Rogun Dam

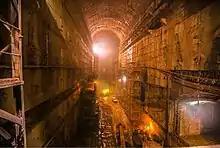
Cavern Construction

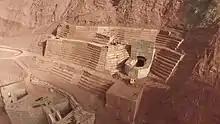
Rogun Dam Construction

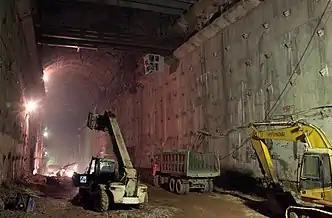
Construction of main caverns of Rogun Dam hydro electric power plant

In 2010, Tajikistan launched an IPO to raise US$1.4billion to finish construction of the dam. By April 26 of that year the Tajik government had raised just US$184 million, enough for two years of construction.